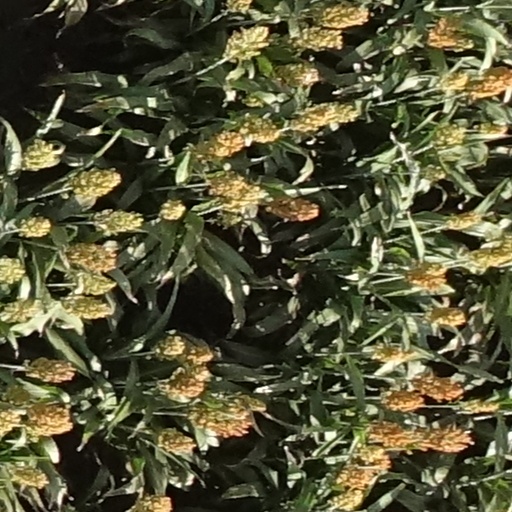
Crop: sorghum